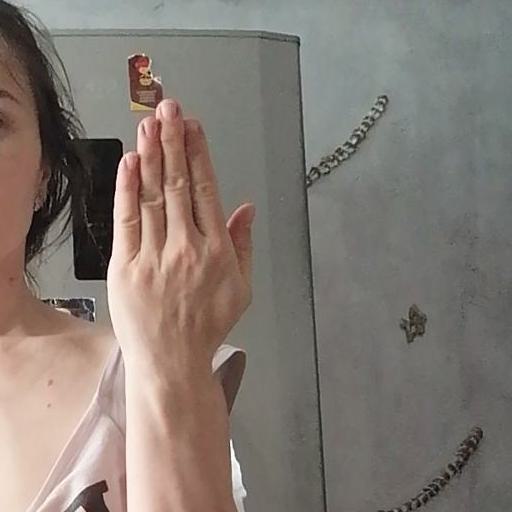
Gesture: stop_inverted